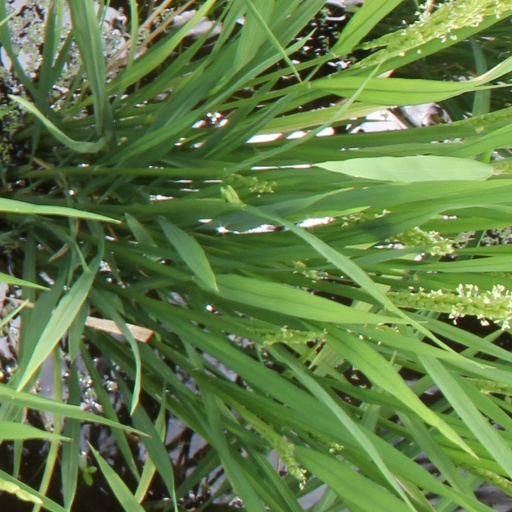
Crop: rice